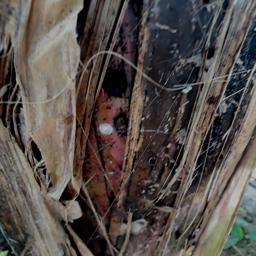
Label: BACTERIAL SOFT ROT